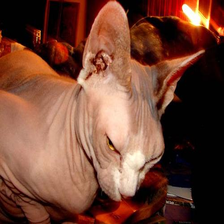
Species: cat
Breed: Sphynx